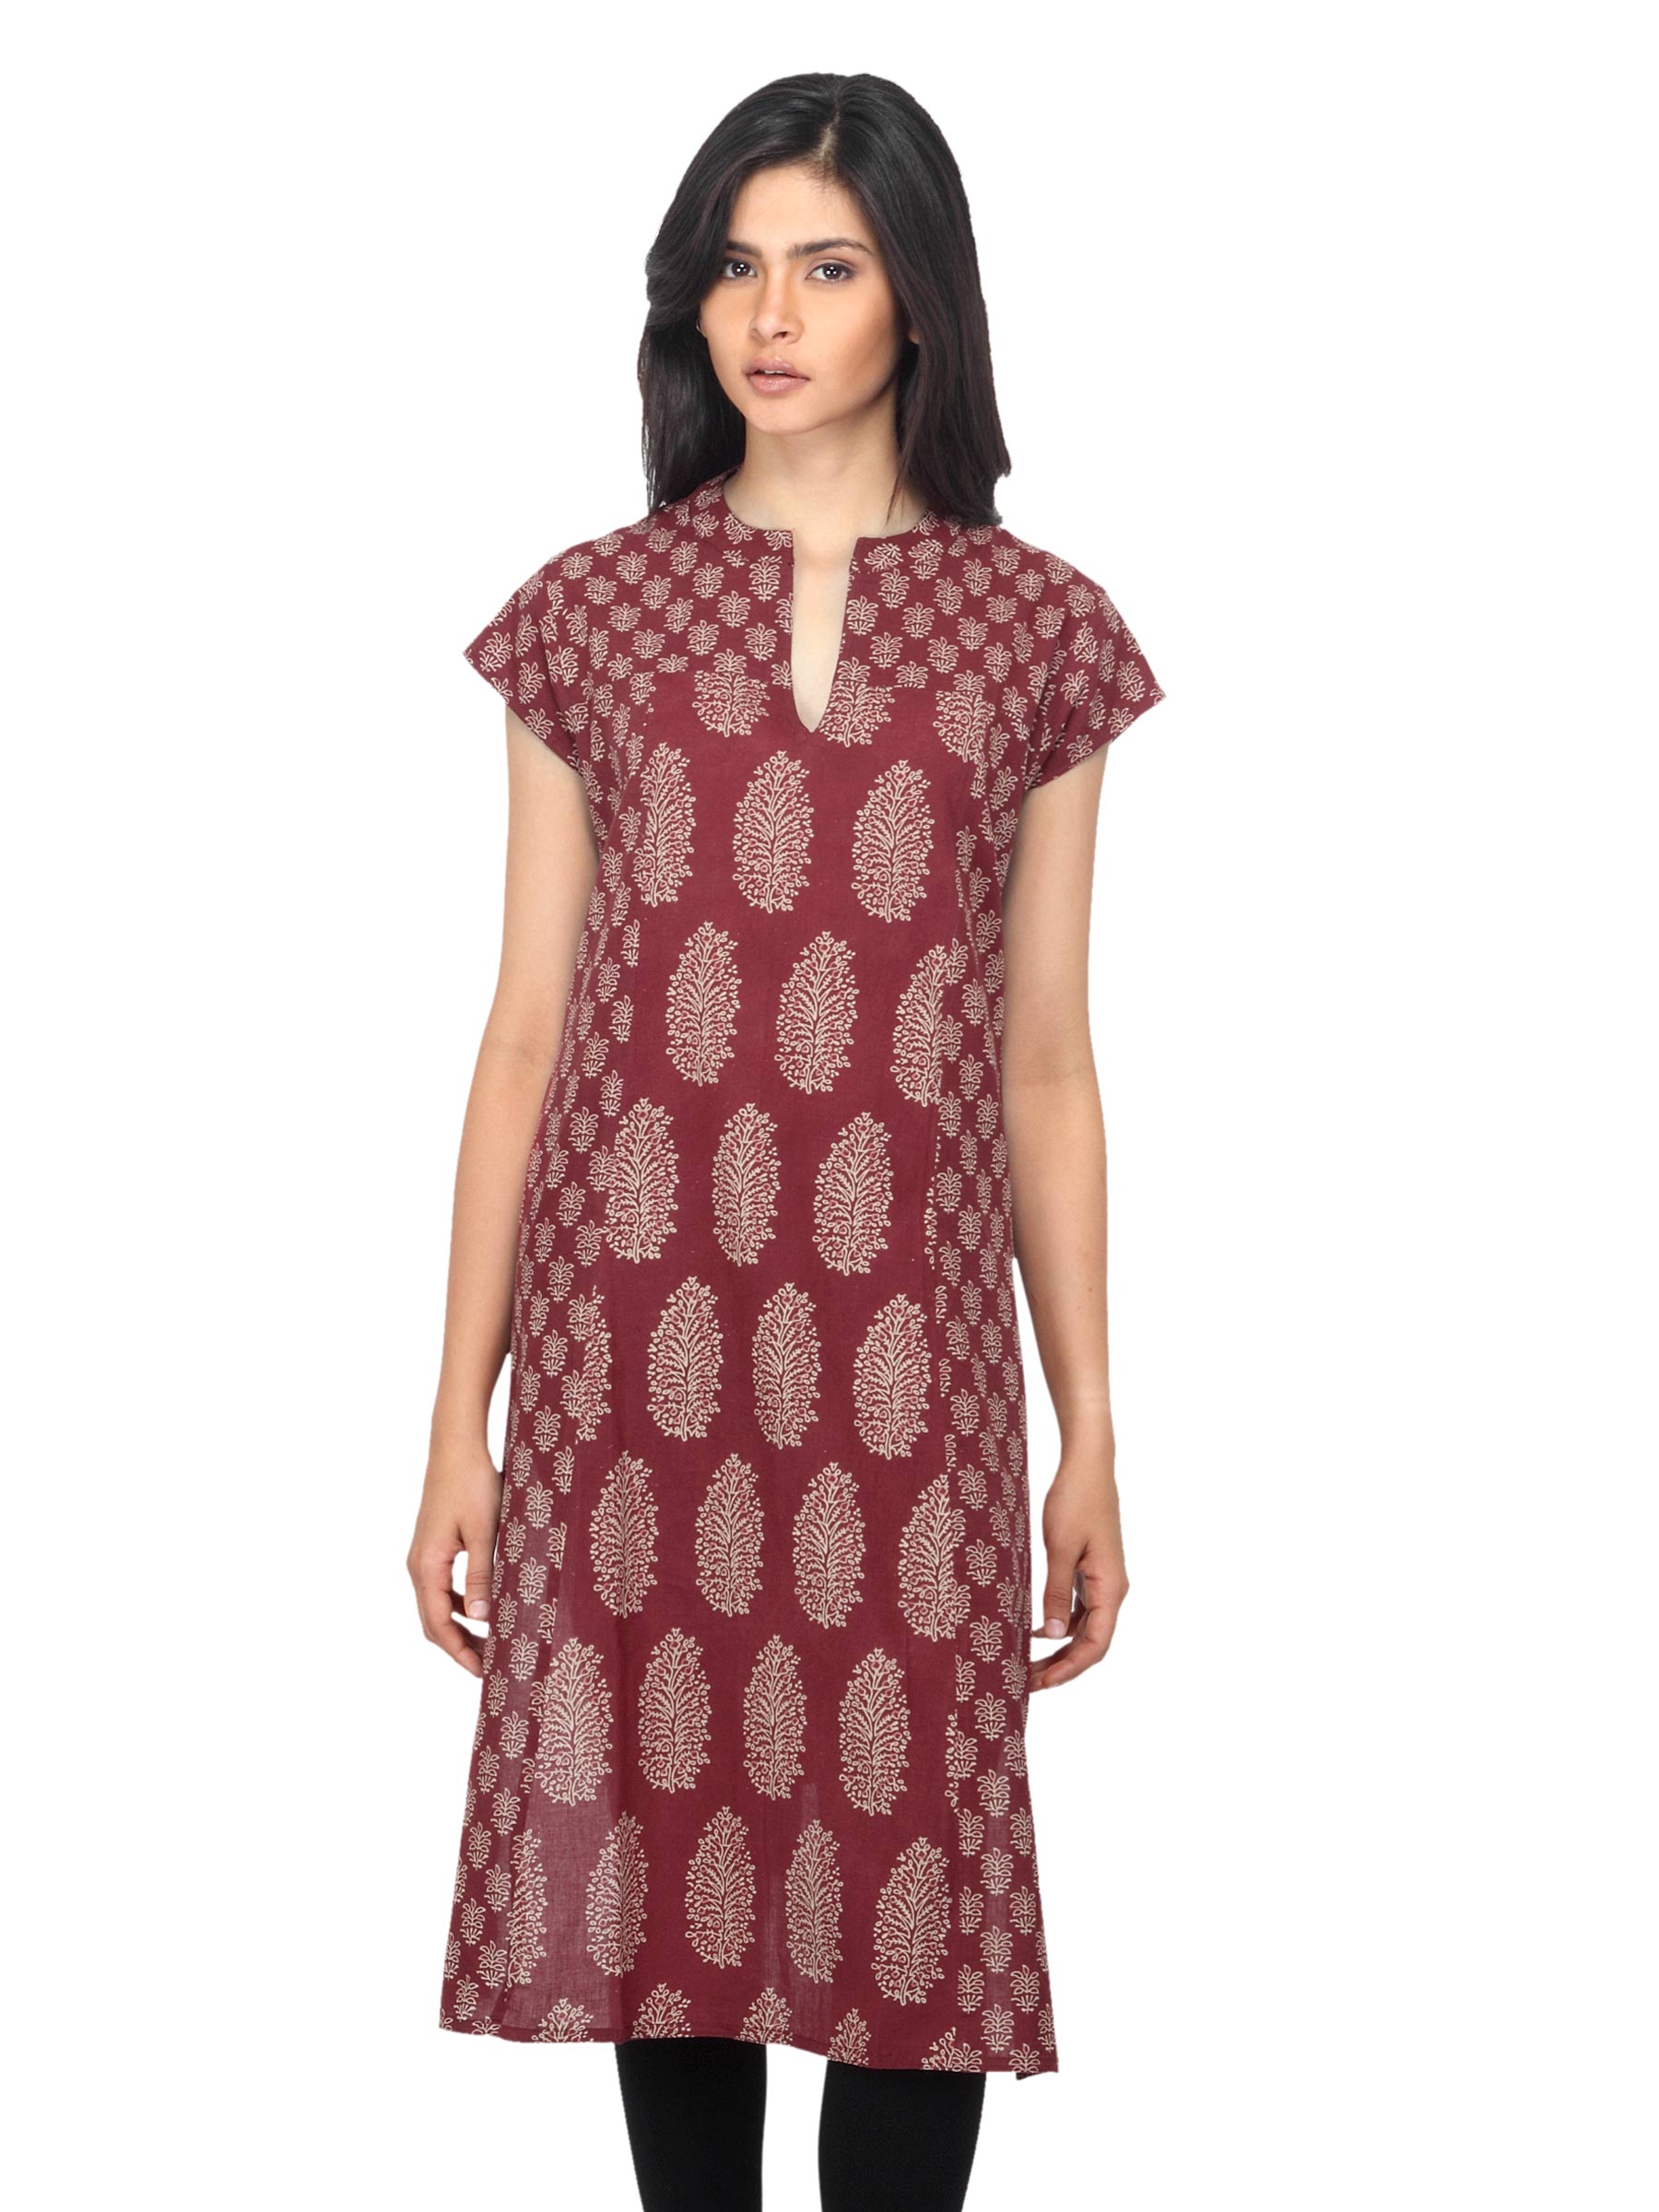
Fabindia Women Printed Maroon Kurta
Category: Apparel / Topwear / Kurtas
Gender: Women
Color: Maroon
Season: Summer 2012
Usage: Ethnic